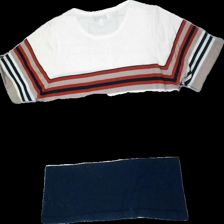
View: back
Type: Top
Category: Ladies
Brand: Not in the list
Brand text on label: Maison de Helene
Colors: Beige, Blue, Red, Multicolor
Material: 100% acrylic
Pattern: Striped
Cut: Regular, C-collar
Size: L
Season: All
Stains: Major
Price range: <50
Recommended usage: Export